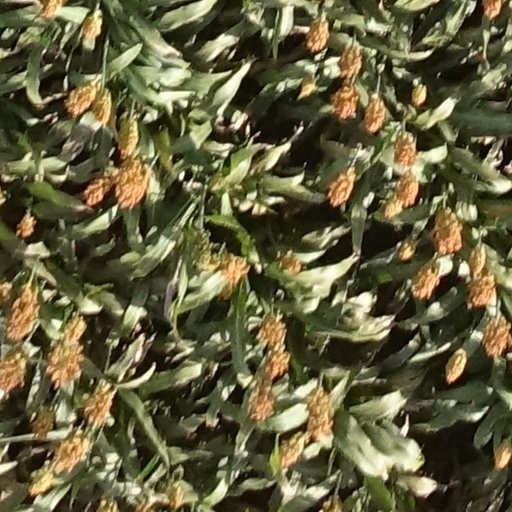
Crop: sorghum